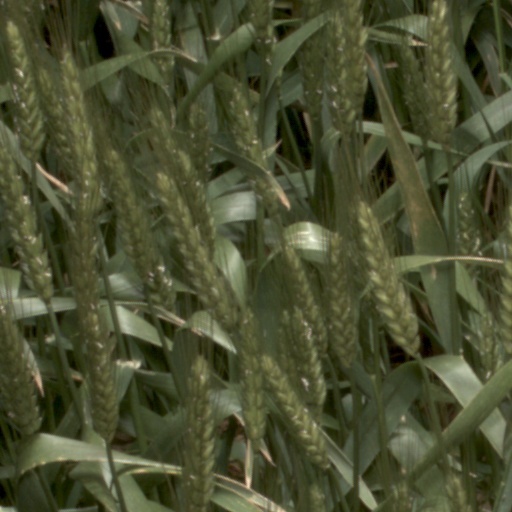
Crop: wheat